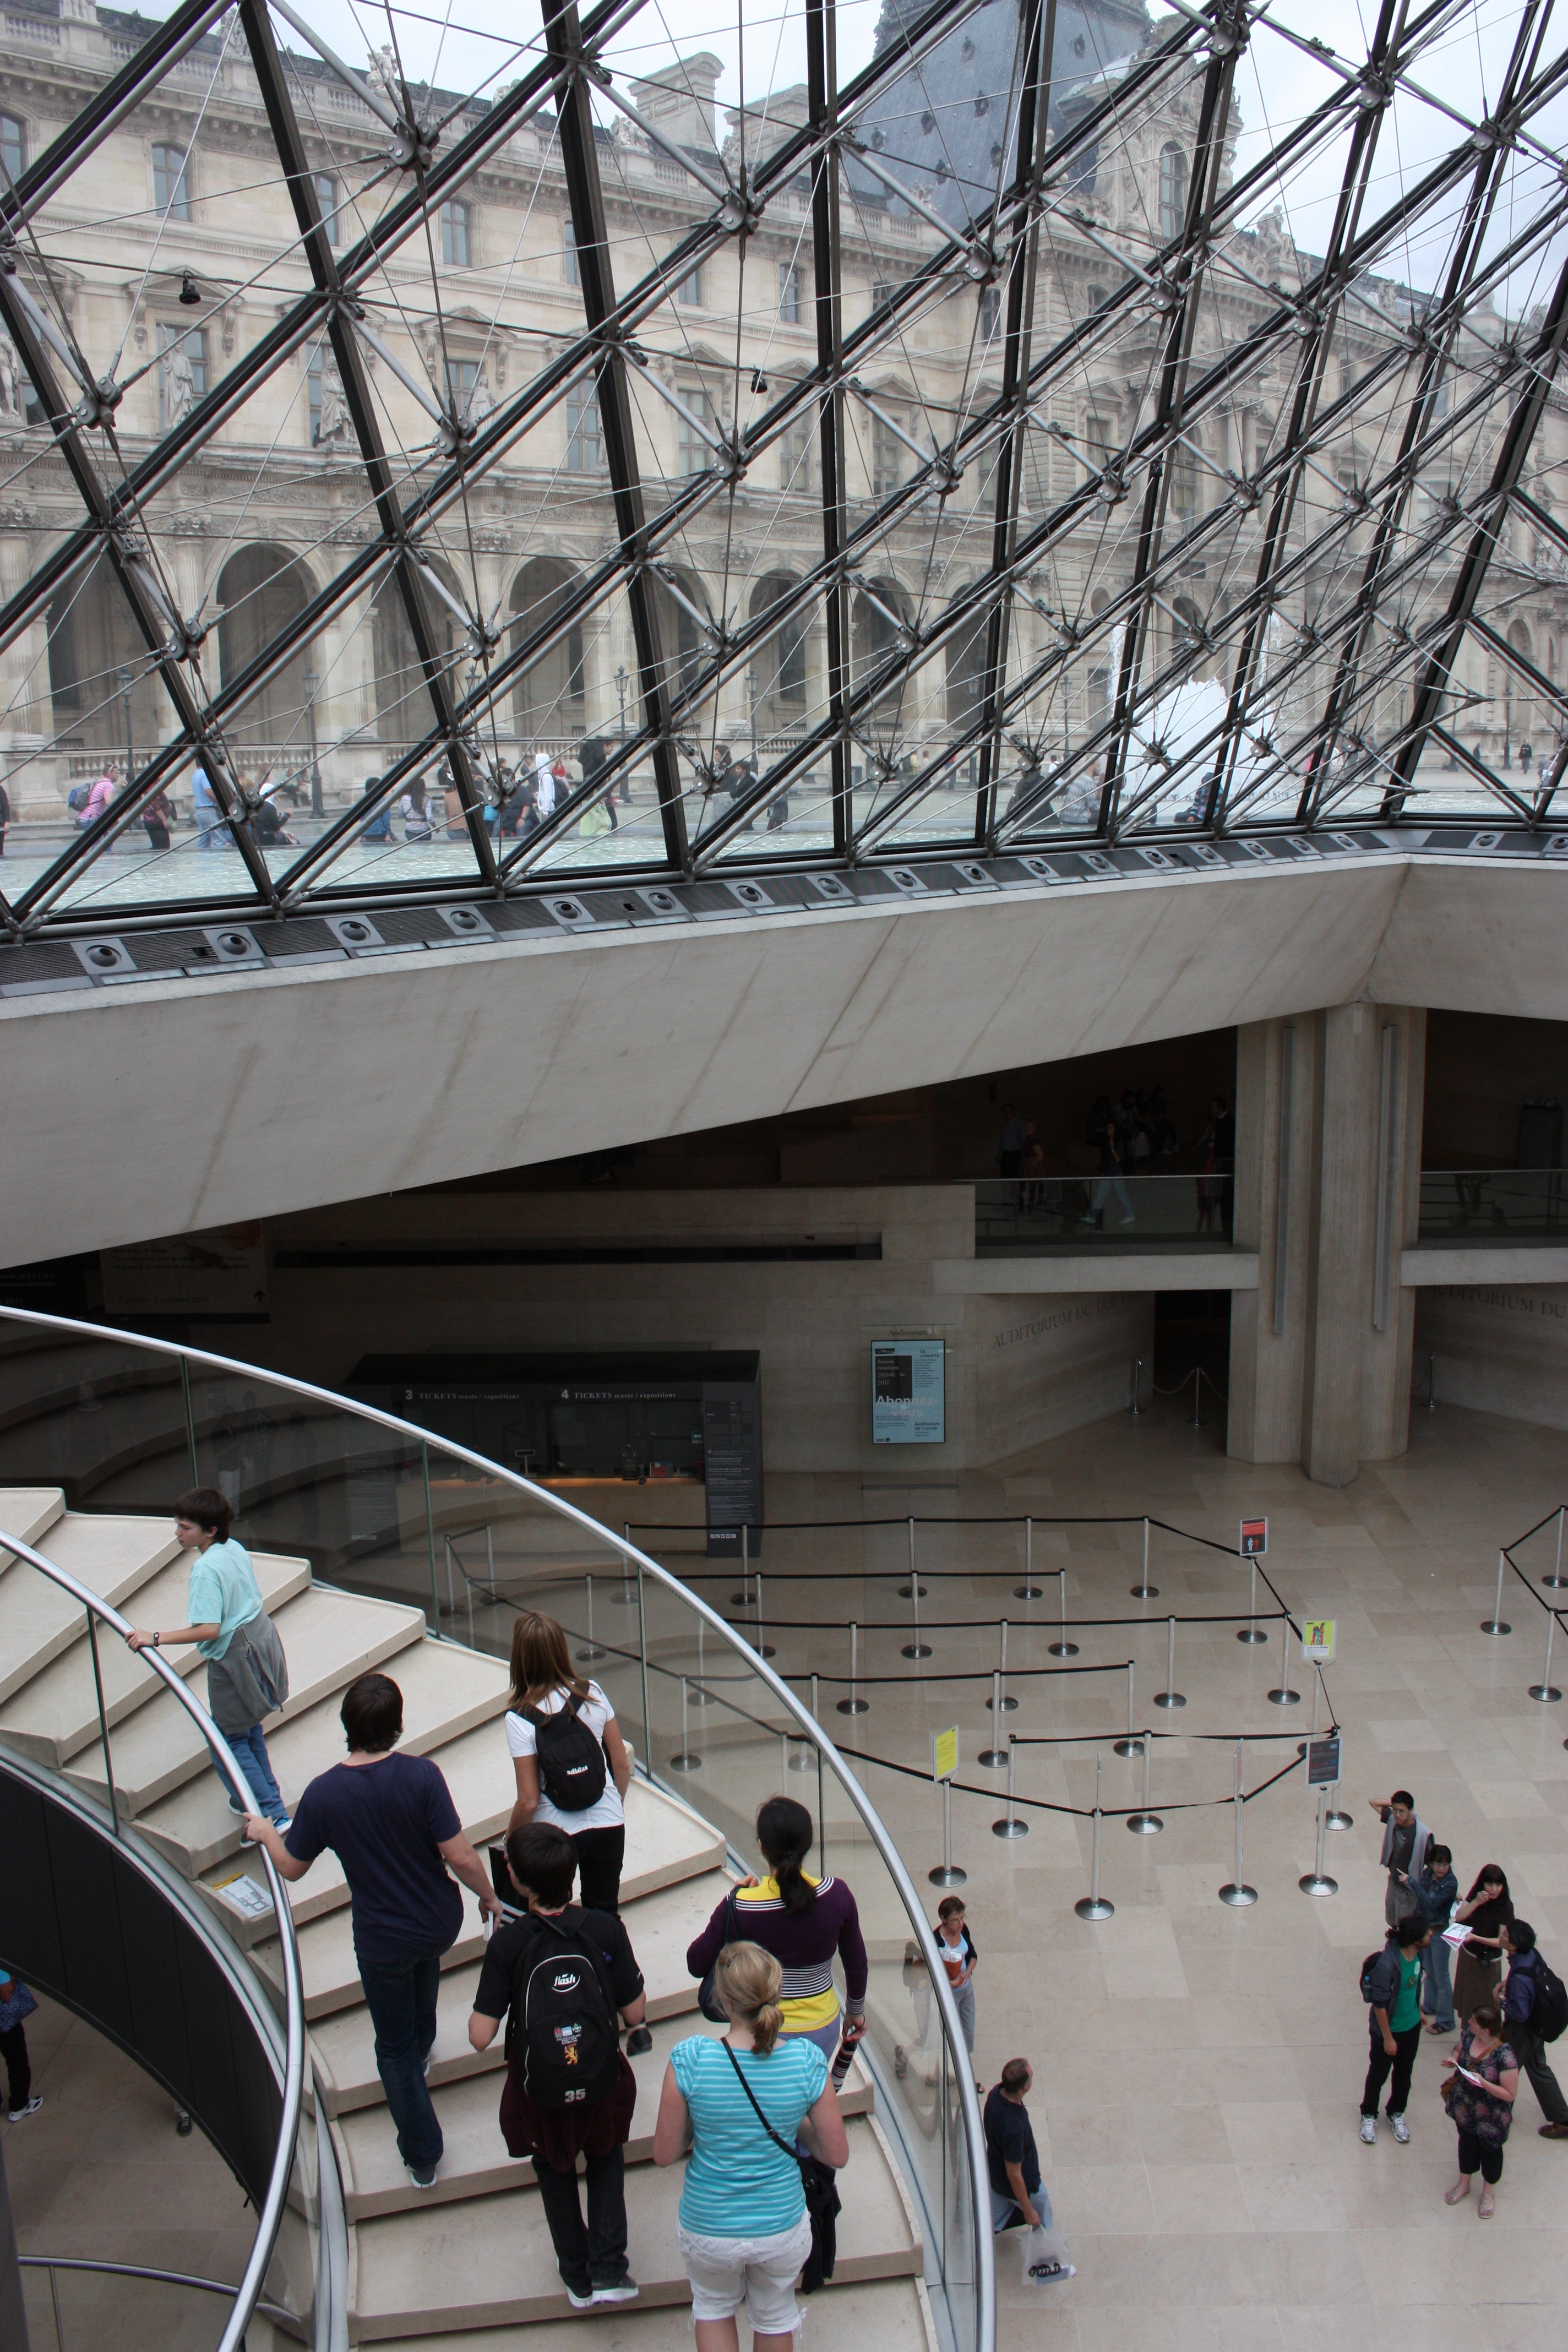
architecture, structure, paris, louvre, museum, geometry, ladder, modern architecture, tourist attraction, sport venue